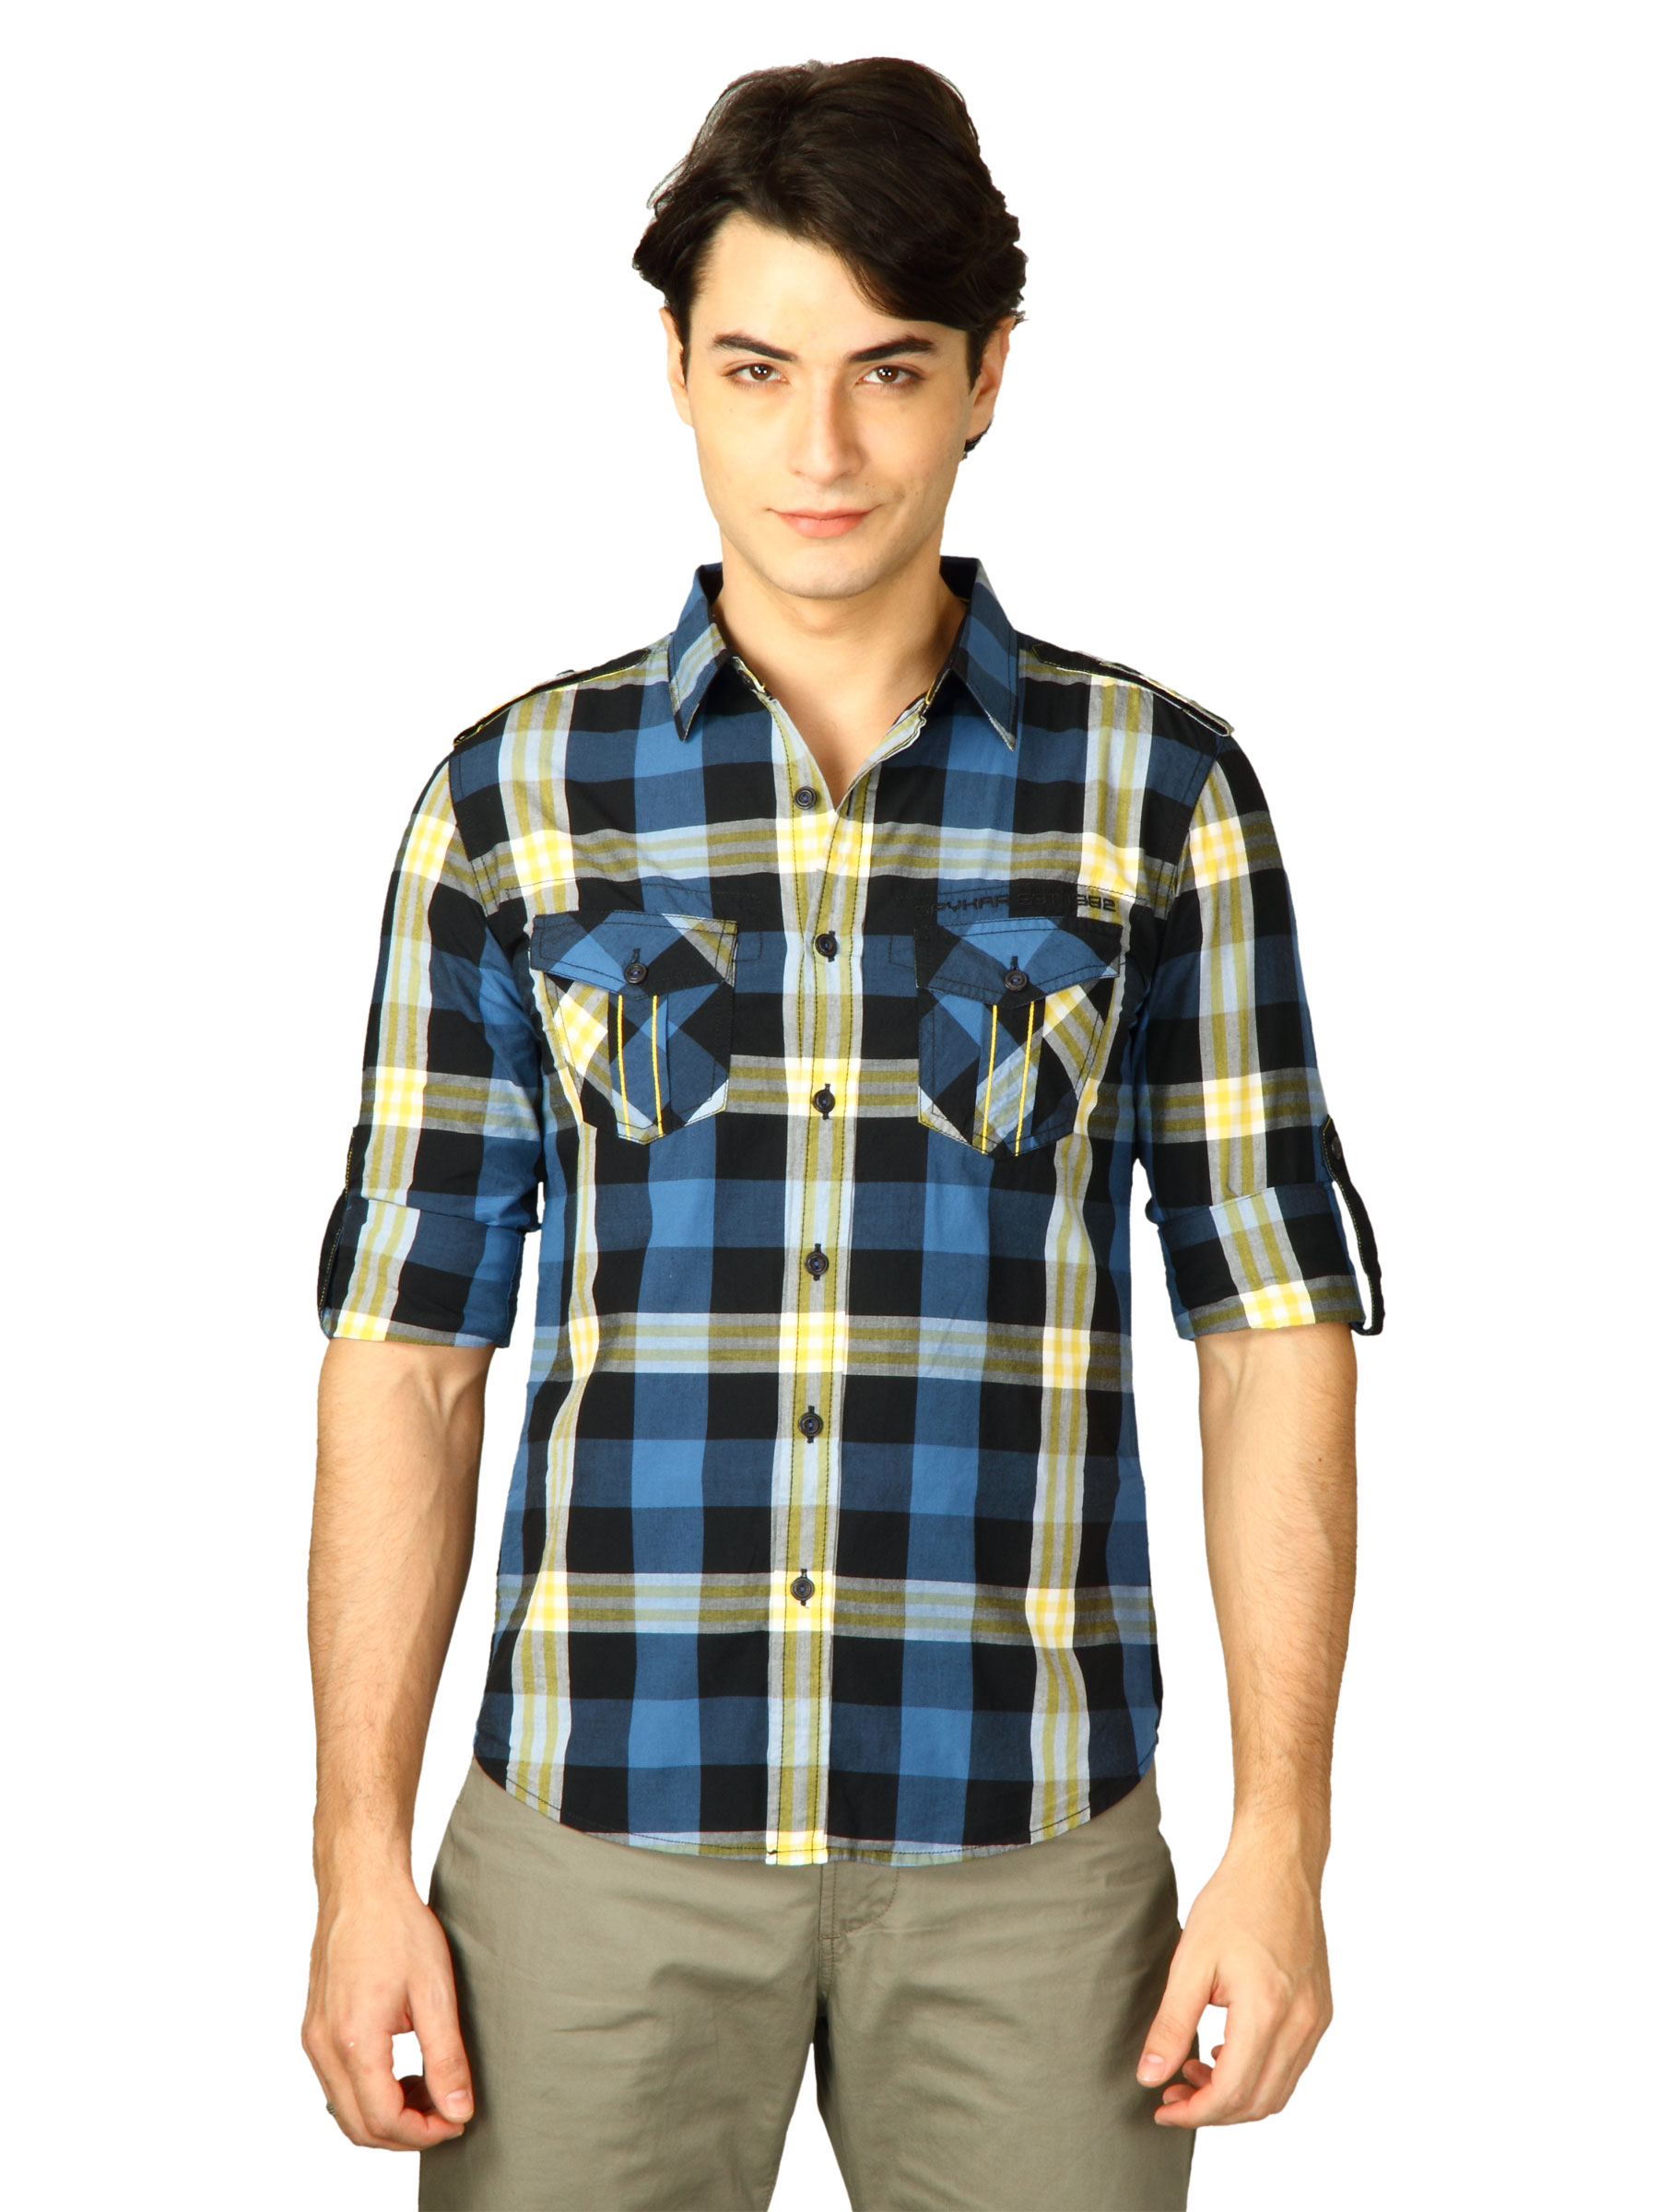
Spykar Men Ranger Checks Black Shirts
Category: Apparel / Topwear / Shirts
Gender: Men
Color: Black
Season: Fall 2011
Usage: Casual